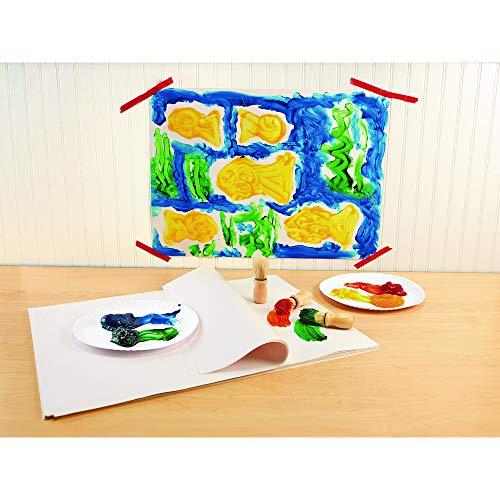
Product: Colorations Washable Finger Paints, 16 fl oz, Red, Non-Toxic, Creamy, Vibrant, Kids Paint, Craft, Hobby, Fun, Art Supplies, Young Kids, Finger Painting, Hand Painting
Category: Toys & Games | Arts & Crafts | Drawing & Painting Supplies | Paints | Finger Paint
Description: Introduces young children to painting using their fingers.
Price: Total price:
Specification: Shipping Weight: 1.2 pounds (View shipping rates and policies)|ASIN: B01HZMNZYI|Item model number: CWFRE|    #11494    in Art Paints    |    #117    in Kids' Finger Paint